Jed Lowrie

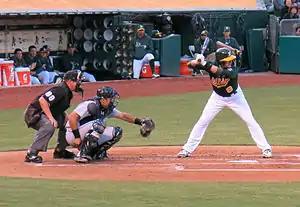
Lowrie batting for the Oakland Athletics in 2013

During spring training, Lowrie suffered from mononucleosis, and as a result, he missed the start of the season. He made his season debut on July 21, 2010 against the Oakland Athletics. On August 21, 2010, he hit a walk-off home run against the Toronto Blue Jays in the 11th inning off of Casey Janssen. He also made his debut as a first baseman during the 2010 season, initially as a late-innings replacement for Mike Lowell; the Red Sox planned to give him opportunities to start at first base in the future. During the final weeks of the season, he had the first multi-home run games of his career, hitting two home runs against the Seattle Mariners on September 14, followed by two more home runs against the Yankees in the season's final game. Although having less than 200 PA's during the 2010 season, Lowrie's productivity was still substantial; his .904 OPS ranked behind only Troy Tulowitzki among all MLB shortstops.